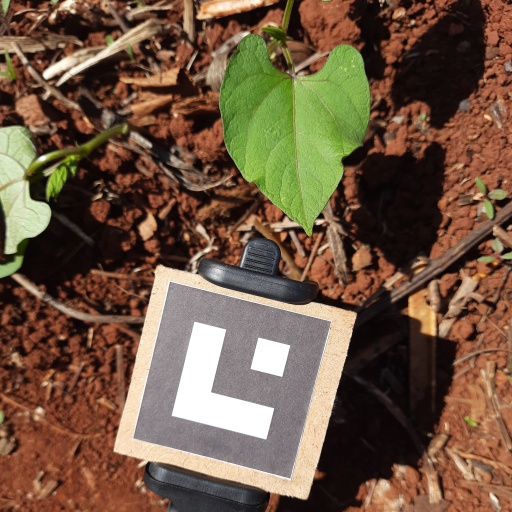
Observations: wavy surface, no eating holes, under sunlight